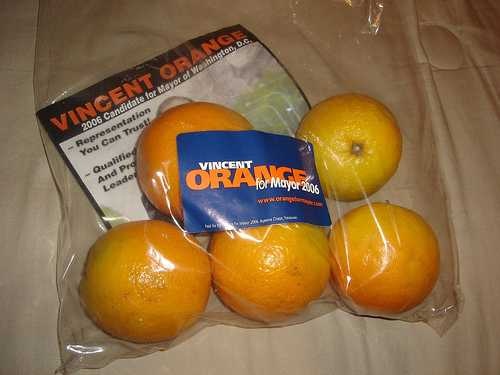
Label: Orange